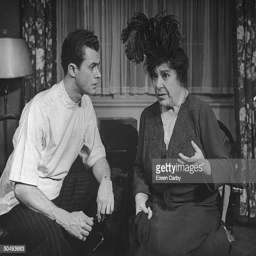
person and actor performing in the play